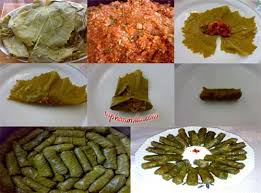
Yemek: yaprak_sarma